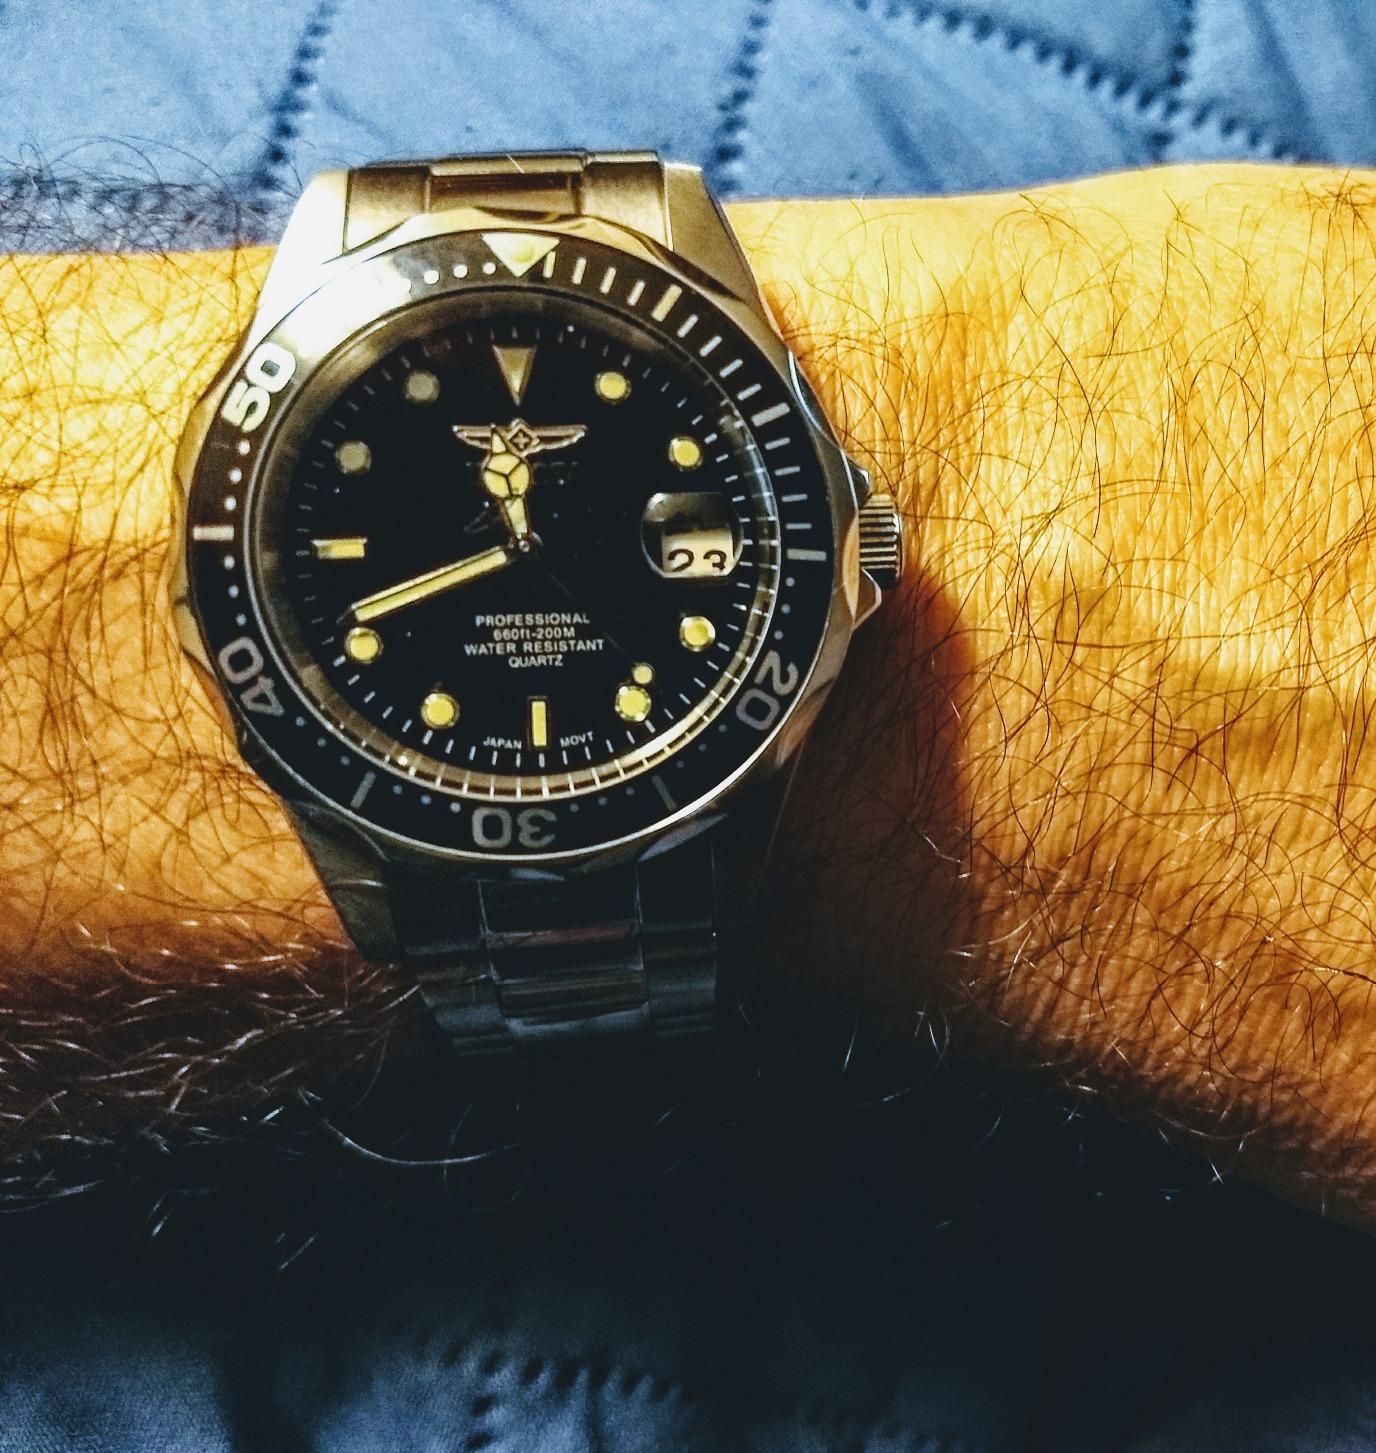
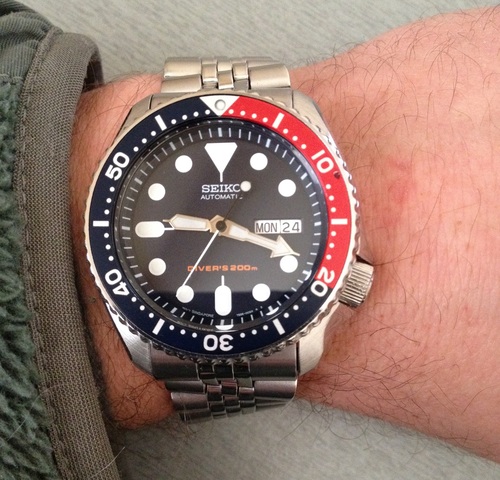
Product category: accessories_watch
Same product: no